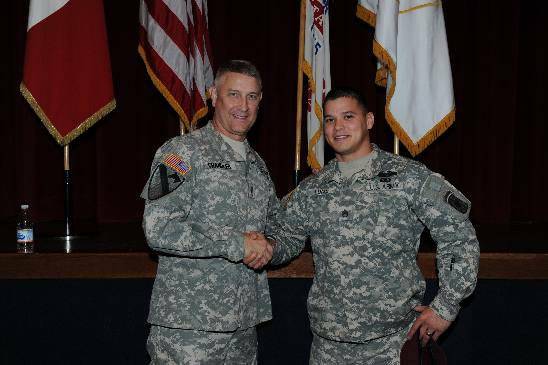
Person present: Yes